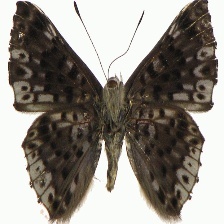
Species: GLITTERING SAPPHIRE